Princely Abbey of Kempten

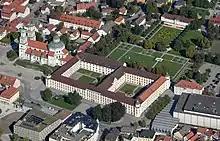
Abbey complex

The abbey had financial and political support from the ruling Carolingian dynasty, mainly from Hildegard, the second wife of Charlemagne, and her son Louis the Pious. It soon became one of the more prominent monasteries in the Carolingian Empire. It was rebuilt in 941 by the abbot Ulrich of Augsburg after Magyar raids.